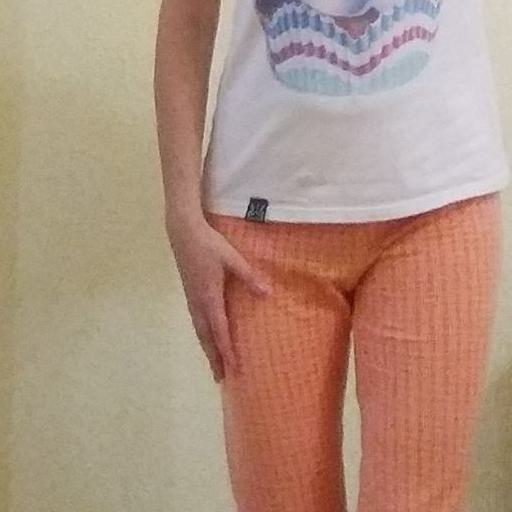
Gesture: no_gesture